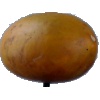
Label: Cucumber Ripe 2